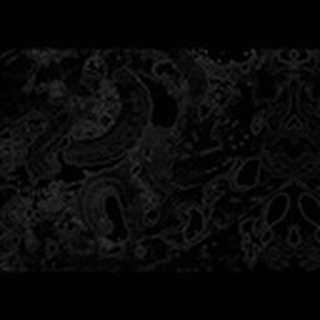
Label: cotton_army_worm